Daresbury railway station

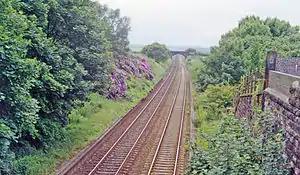
Site of the station in 1994

Daresbury railway station was a station in Moore, Cheshire, on the Birkenhead Joint Railway between Runcorn and Warrington.